Raghunath Anant Mashelkar

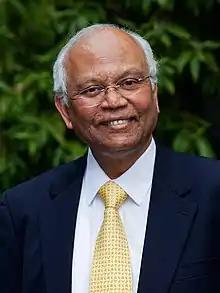
Mashelkar in 2009

Raghunath Anant Mashelkar FTWAS FNA FASc FRS FREng FRSC (born 1 January 1943), also known as Ramesh Mashelkar, is an Indian chemical engineer who is a former Director General of the Council of Scientific and Industrial Research (CSIR). He was also the President of Indian National Science Academy, President of Institution of Chemical Engineers (UK) as also the President of Global Research Alliance. He was also first Chairperson of Academy of Scientific and Innovative Research (AcSIR). He is a Fellow of the Royal Society, Fellow of the Royal Academy of Engineering (FREng), Foreign Associate of US National Academy of Engineering and the US National Academy of Sciences.